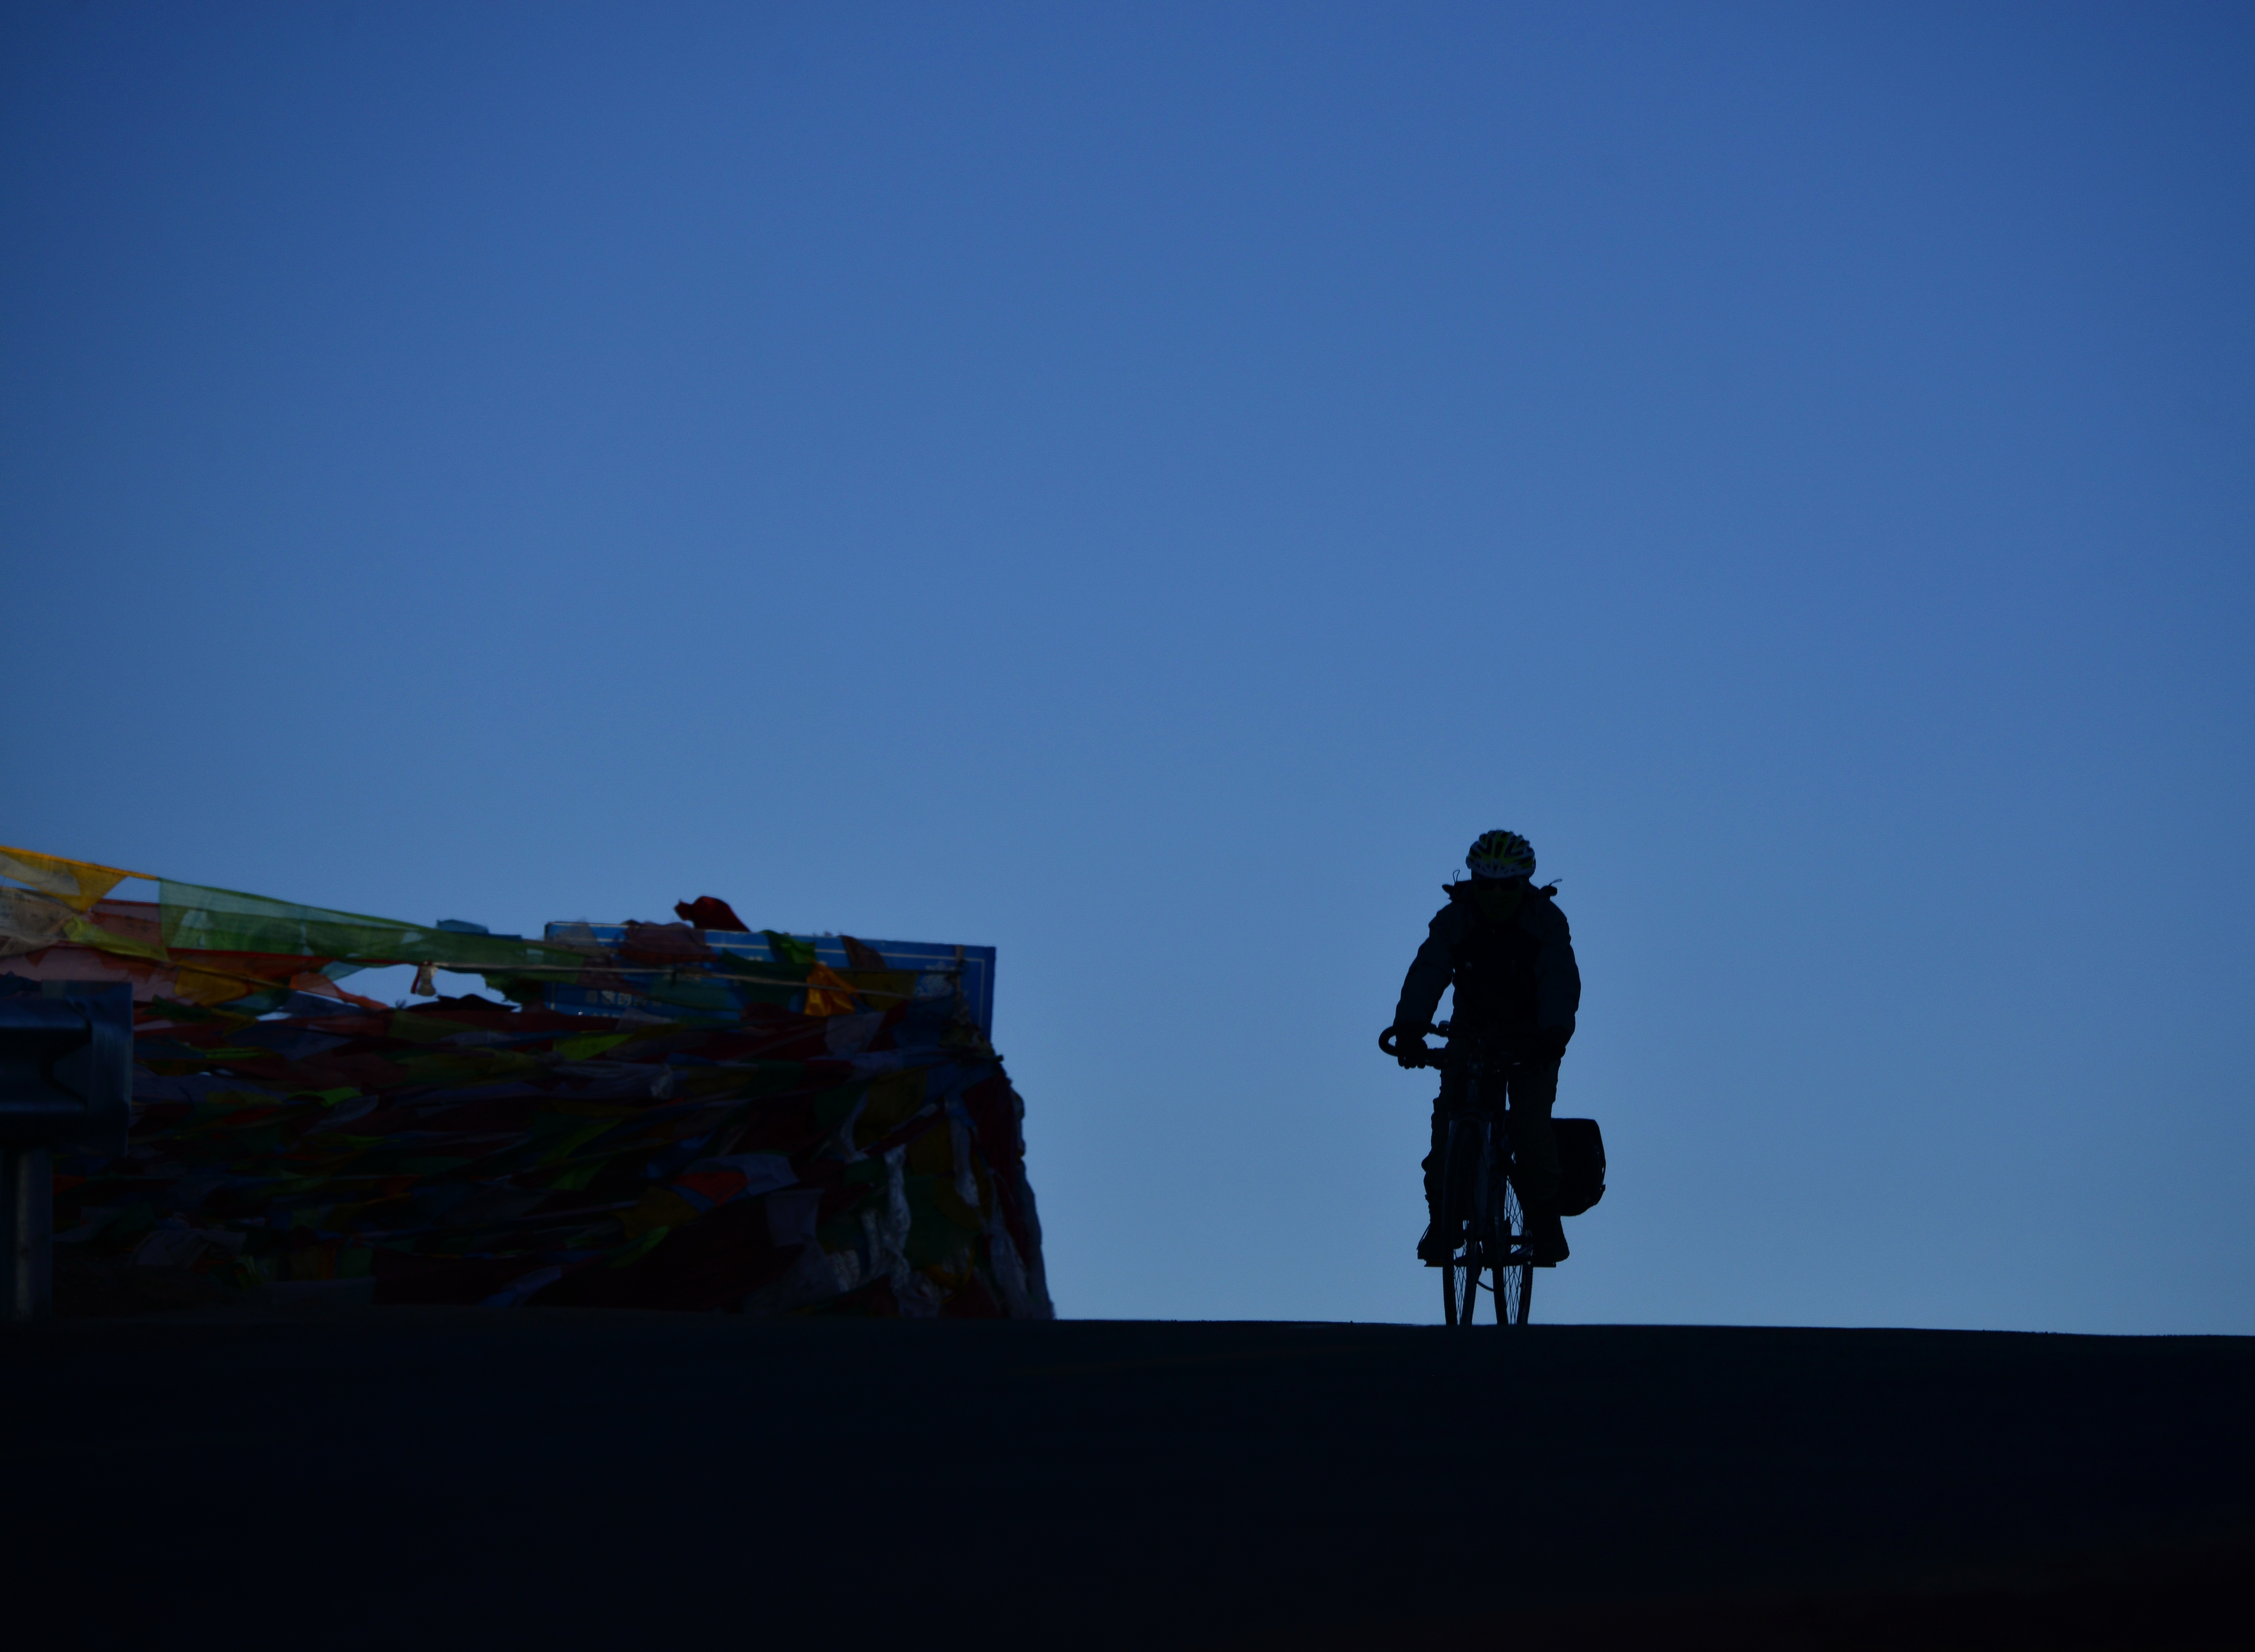
horizon, silhouette, mountain, sky, bike, cyclist, blue, extreme sport, terrain, sports equipment, mountain bike, at dusk, atmosphere of earth